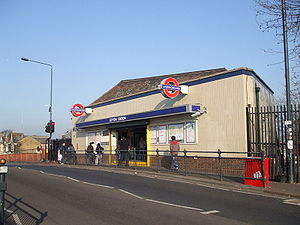
Central line / Stationer / Åbne stationer
Leyton
Central line er en London Underground-bane, der løber gennem det centrale London, fra Ealing og Ruislip i vest til Epping, Essex i nordøst. Banen er farvet rød på netværkskortet og betjener 49 stationer på 74 km. Den er den længste Underground-bane. Den er også den ene af kun to baner i Underground-netværket, der krydser Greater Londons grænse. Den anden er Metropolitan line. Som en af Londons dybtliggende tube-jernbaner er togene mindre end dem på de britiske fjernbaner.